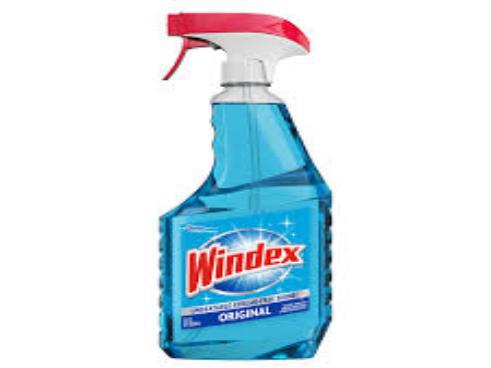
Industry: Necessities